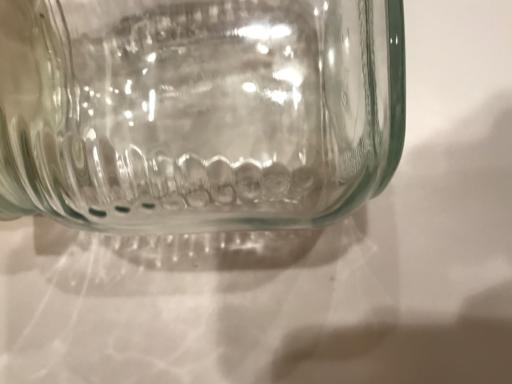
Waste category: glass